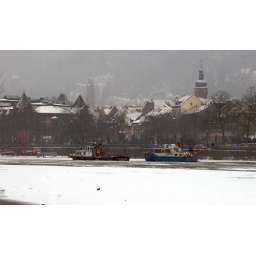
Neckar @ Heidelberg. Police patrol boat #10, stationed @ Heidelberg, in the dead water behind the ice-breaker Karl Friedrich Wiebeking.